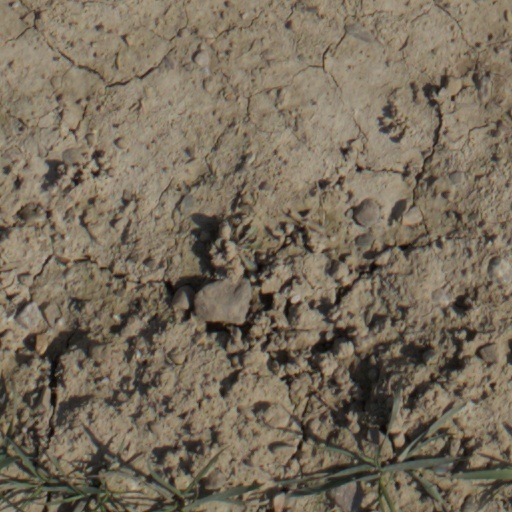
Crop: wheat